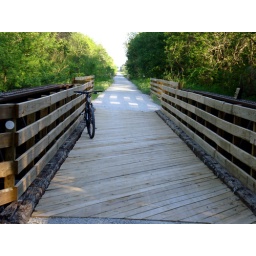
Old rail road bridge built by American Bridge Co. in 1903, now a biking/walking path in Lincoln. Jamaican Trail.